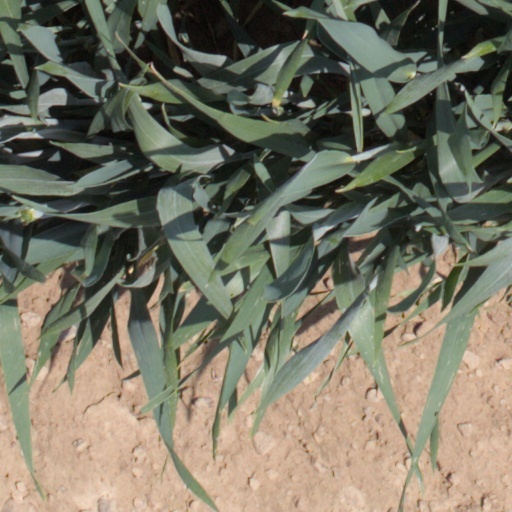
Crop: wheat